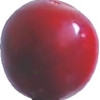
Label: cherry_wax_red